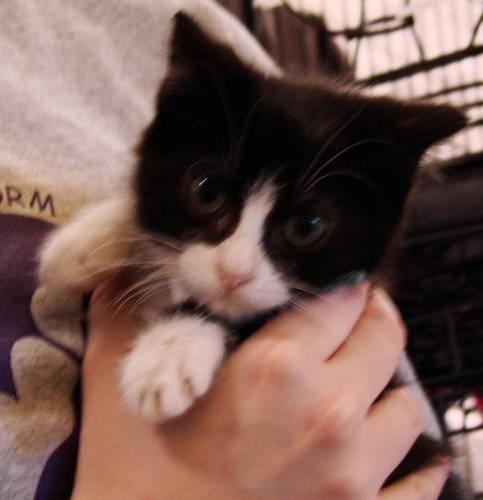
cat